Paul Coll

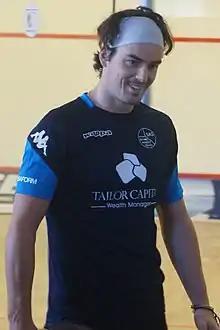
Coll in 2018

Paul Daniel Coll (born 9 May 1992) is a New Zealand professional squash player. In March 2022, he became the first New Zealand man to achieve a world ranking of World No. 1. He is a two times British Open champion, having won this tournament in 2021 and 2022.